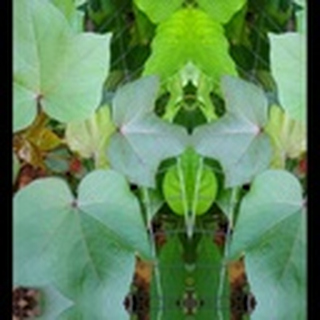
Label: healthy_cotton